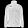
Label: Coat